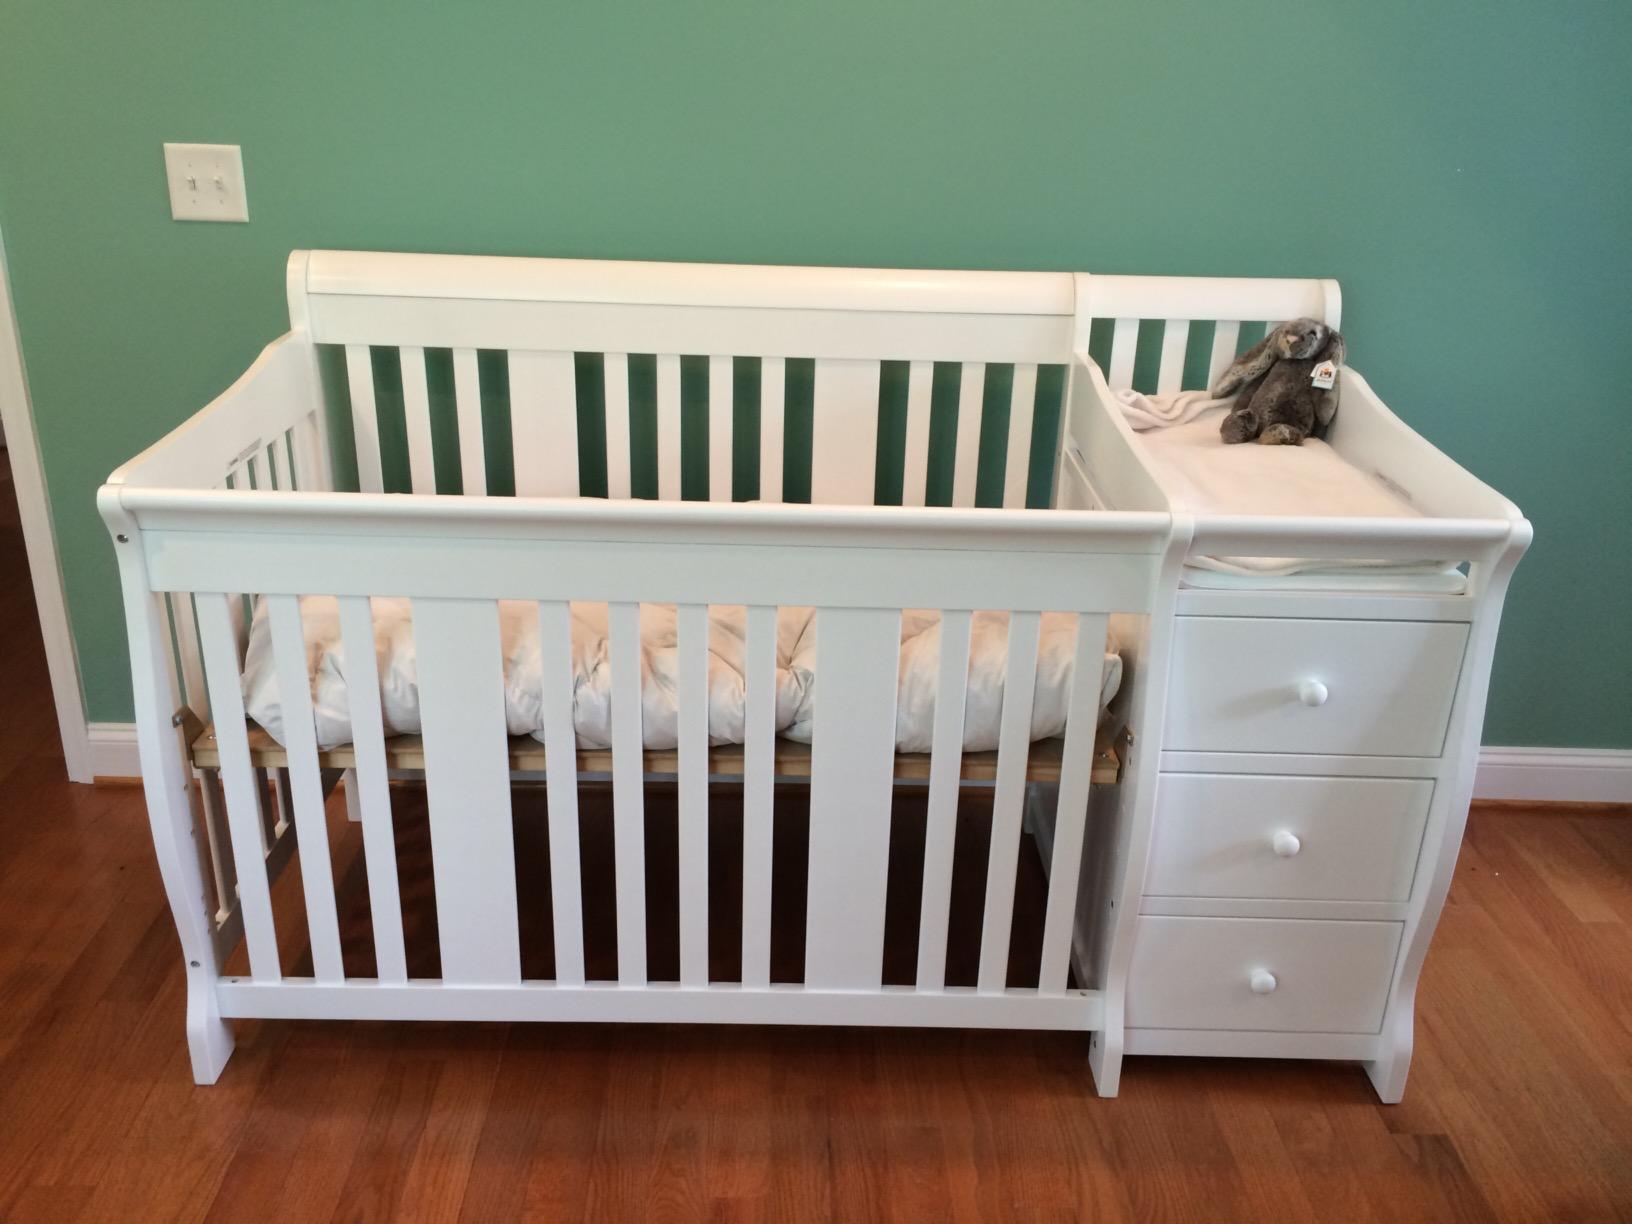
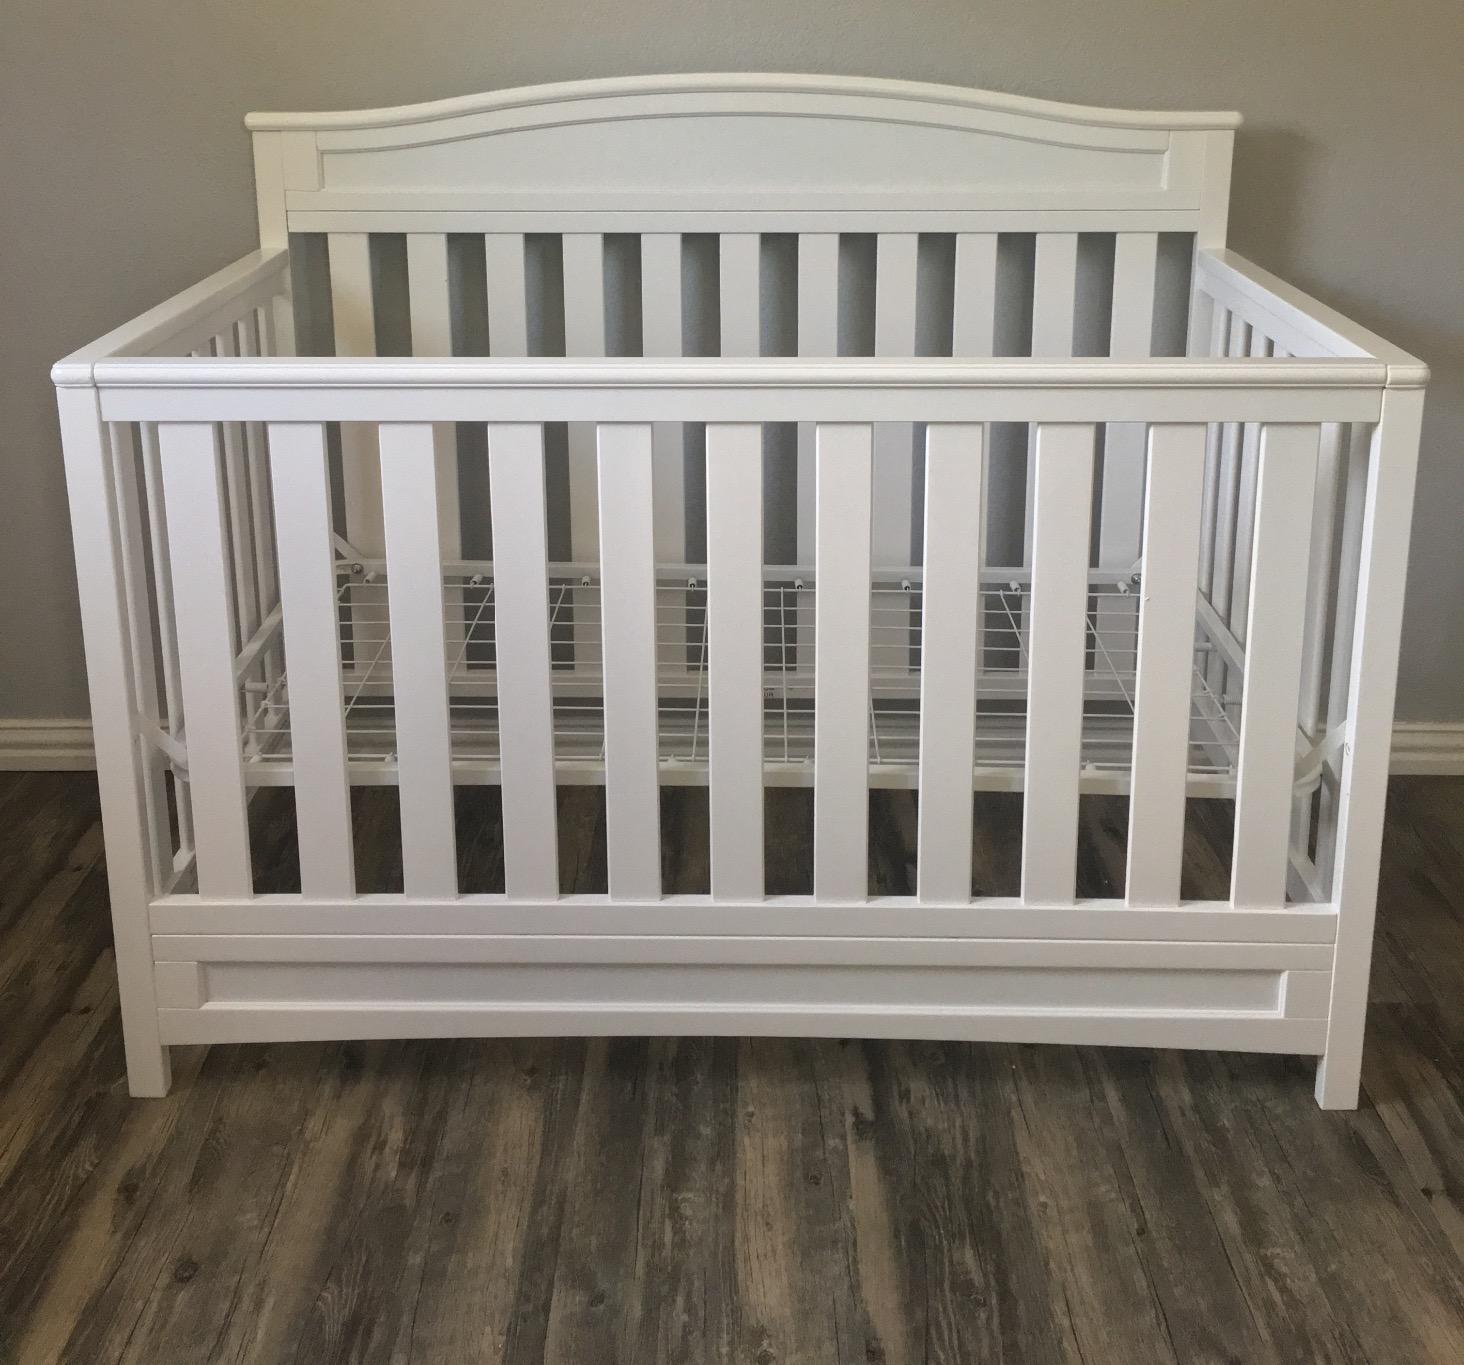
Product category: products_crib
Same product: no